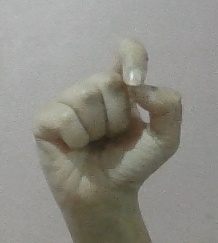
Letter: fa